Tactical urbanism

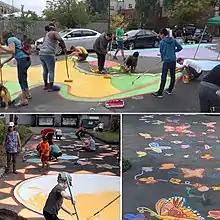
Street painting by Ζωγραφιά City RePAIR Project

The tactical urbanist movement takes inspiration from urban experiments including Ciclovía, Paris-Plages, and the introduction of plazas and pedestrian malls in New York City during the tenure of Janette Sadik-Khan as Commissioner of the New York City Department of Transportation.